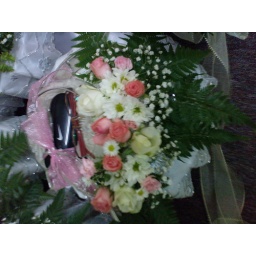
glass in bowl